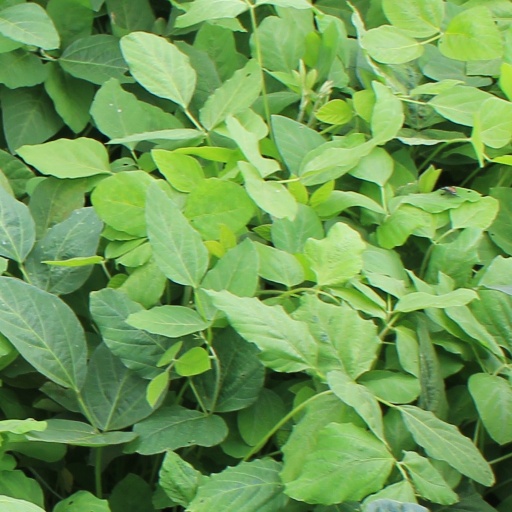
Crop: soybean